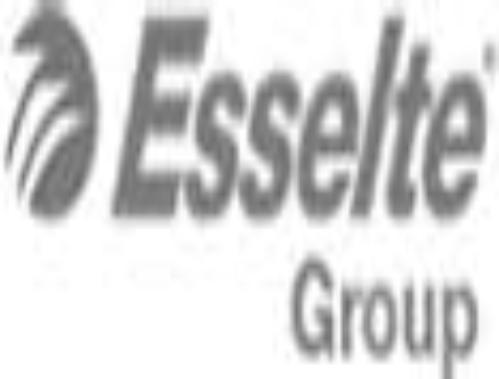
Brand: Esselte
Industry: Necessities